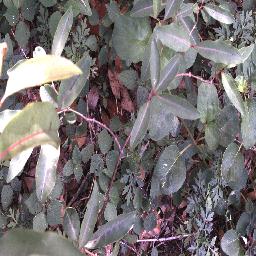
Label: rubber_vine